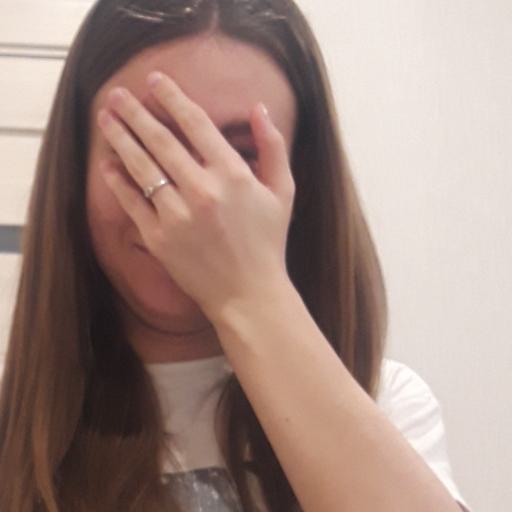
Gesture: no_gesture